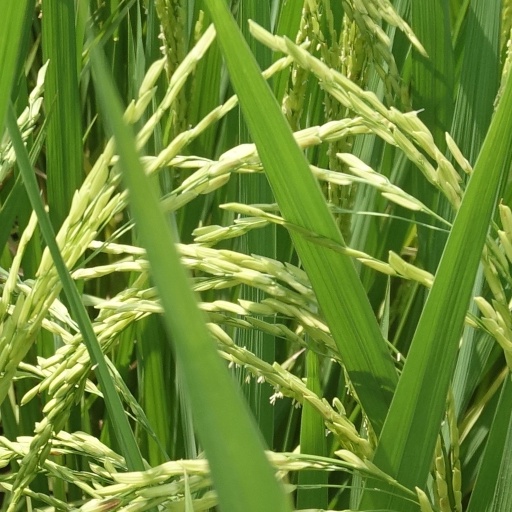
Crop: rice